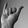
ASL letter: Y